University of Illinois Urbana-Champaign

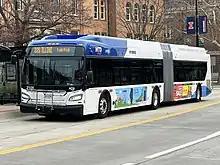
A Champaign–Urbana Mass Transit District (MTD) bus

U of I has an extensive history of past student governments. Two years after the university opened in 1868, John Milton Gregory and a group of students created a constitution for a student government. Their governance expanded to the entire university in 1873, having a legislative, executive, and judicial branch. For a period of time, this government had the ability to discipline students. In 1883, however, due to a combination of events from Gregory's resignation to student-faculty infighting, the government formally dissolved itself via plebiscite.